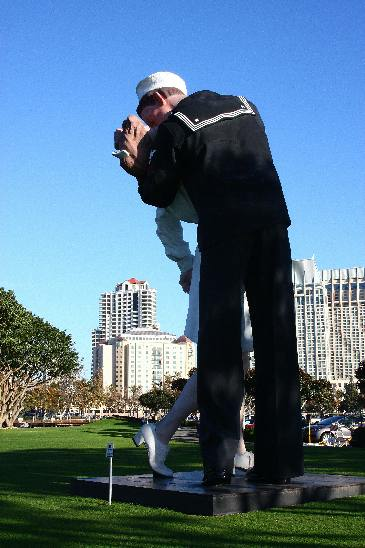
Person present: No